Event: Nepal Earthquake
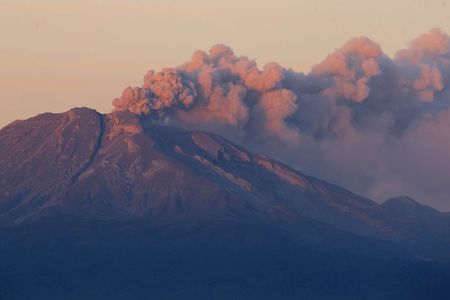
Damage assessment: no_damage